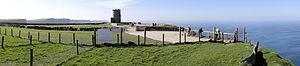
La tour O'Brien's marque le point le plus haut des falaises de Moher dans le comté de Clare, en Irlande. Elle est située non loin du village de Doolin.